Savate

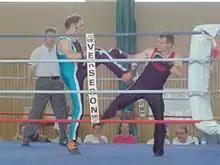
A "chassé frontal" (front kick)

"chassé" (side ("chassé lateral") or front ("chassé frontal") piston-action kick, high (figure), medium (médian) or low (bas)